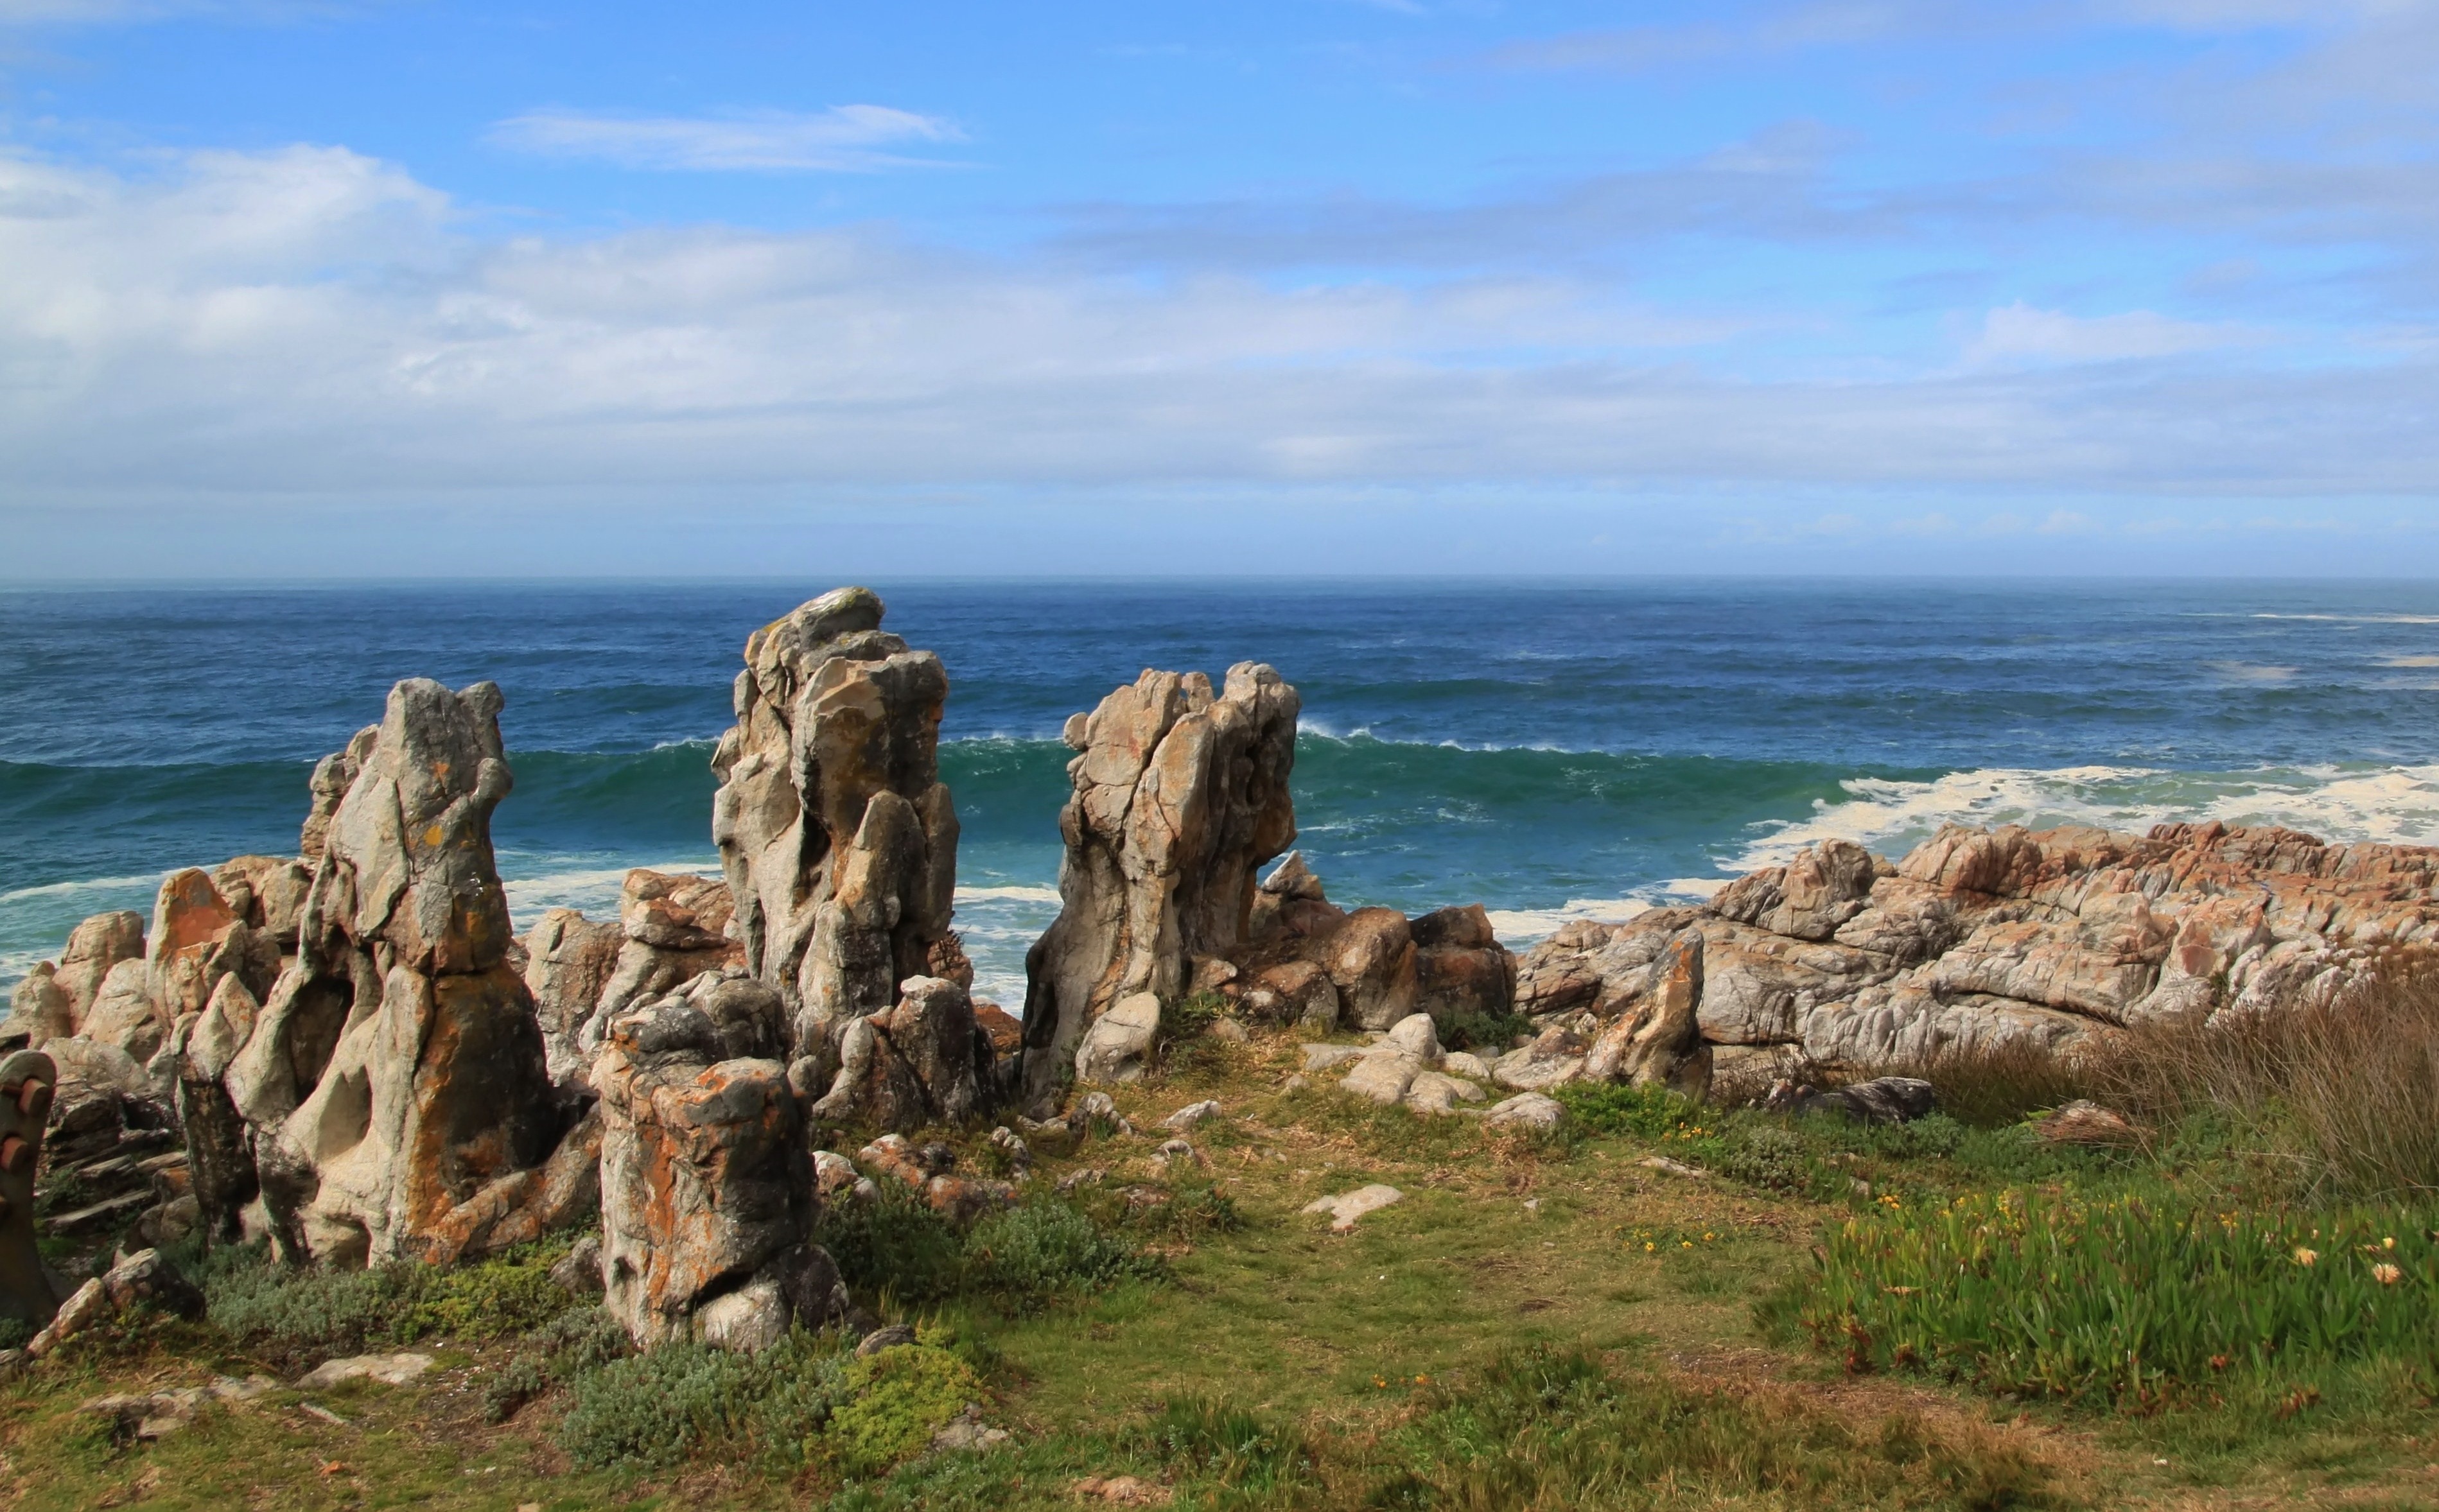
beach, landscape, sea, coast, water, nature, sand, rock, ocean, horizon, shore, wave, vacation, travel, formation, cliff, africa, holiday, bay, rocky, stack, terrain, material, body of water, stones, holidays, boulders, cape, south africa, coastal path, hermanus, stone coast